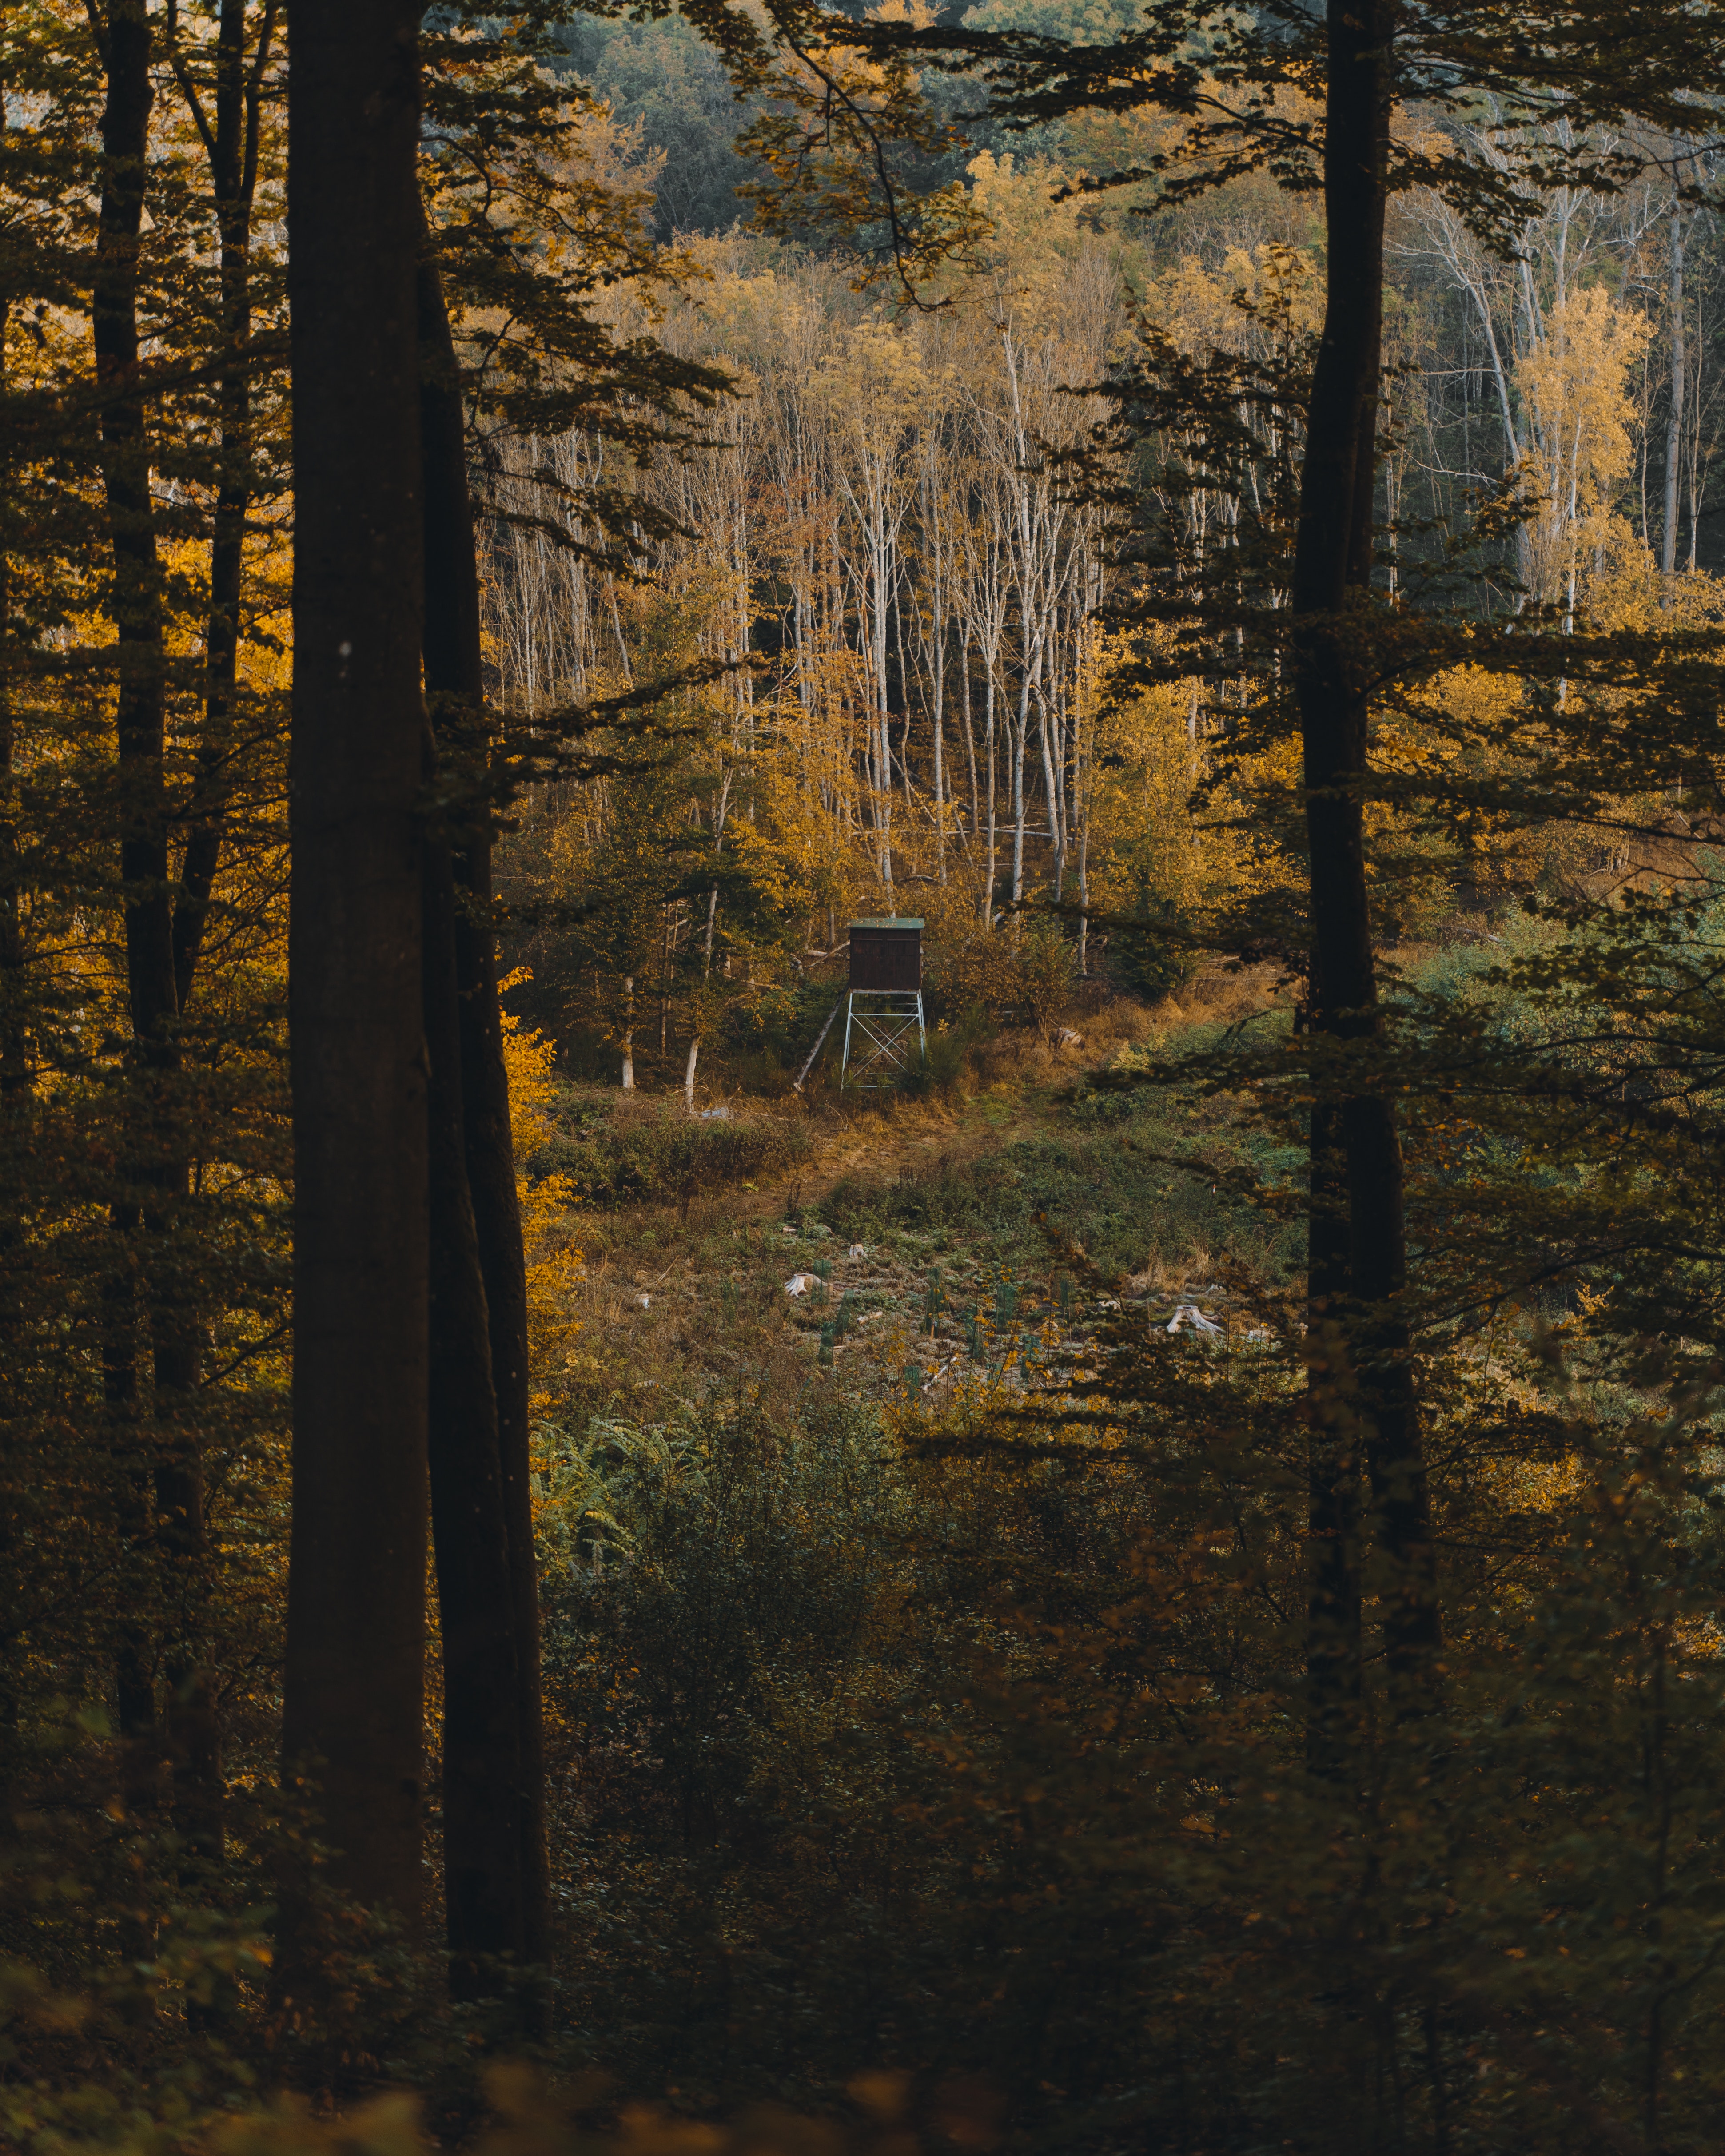
natural, plant, plant community, twig, natural landscape, wood, People in nature, trunk, tree, grass, art, landscape, deciduous, terrestrial plant, Tints and shades, forest, painting, spruce fir forest, darkness, temperate broadleaf and mixed forest, jungle, woodland, grove, wildlife, larch, riparian forest, evening, soil, tropical and subtropical coniferous forests, shadow, illustration, temperate coniferous forest, Northern hardwood forest, path, visual arts, conifer, valdivian temperate rain forest, old growth forest, plant stem, trail, reflection, winter, pine family, autumn, drawing